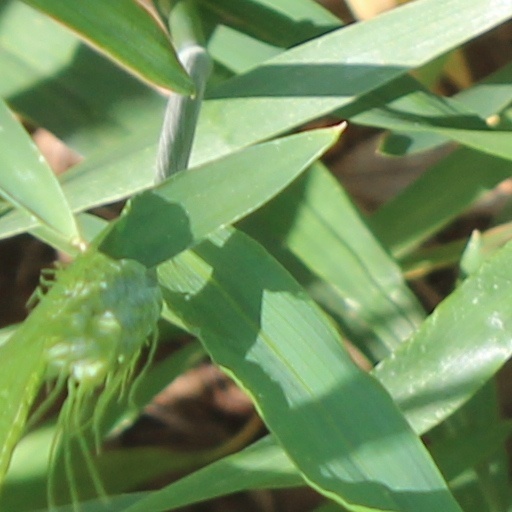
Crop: wheat